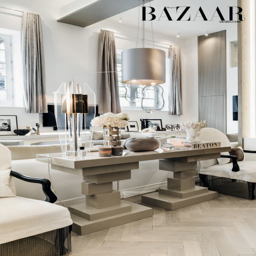
light floods in through the giant windows and is reflected in the carefully positioned floor - to - ceiling mirrors